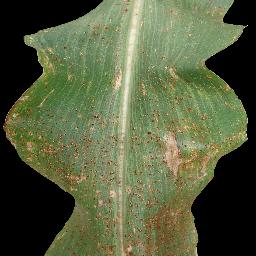
Label: Corn___Common_rust